The Magic Mountain

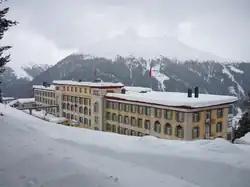
Berghotel Sanatorium Schatzalp, near the setting for most of the novel

The titular reference to "mountain" reappears in many layers. The sanatorium is located on a mountain, both geographically and figuratively, a separate world. The mountain also represents the opposite of Castorp's home, the sober, businesslike "flatland".